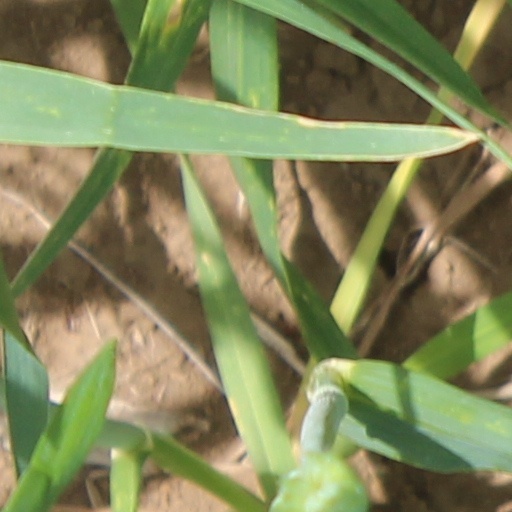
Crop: wheat